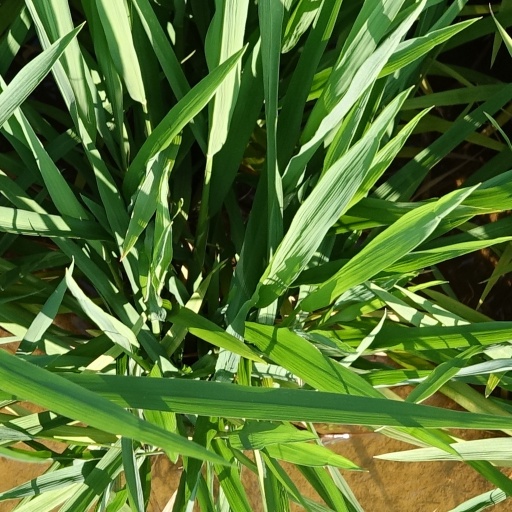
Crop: rice